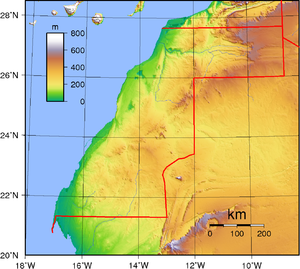
Le Sahara occidental est un territoire désertique situé dans le nord-ouest de l'Afrique. Il offre une large façade sur l'océan Atlantique à l'ouest.